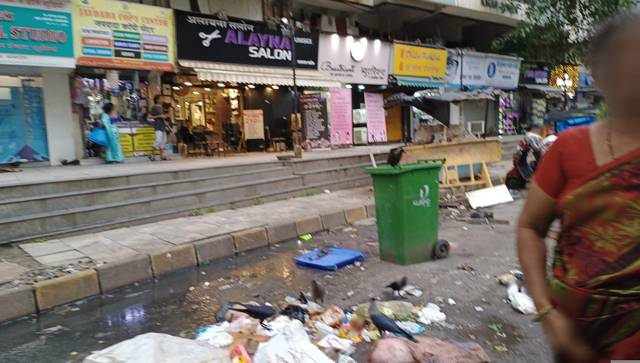
Region: India
Coordinates: 19.182, 72.837